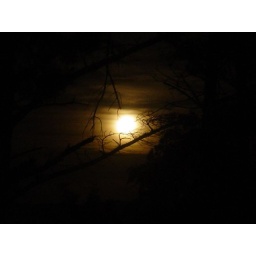
This was taken from the balcony outside our home. I love the silhouette of the tree branches in the moonlight.